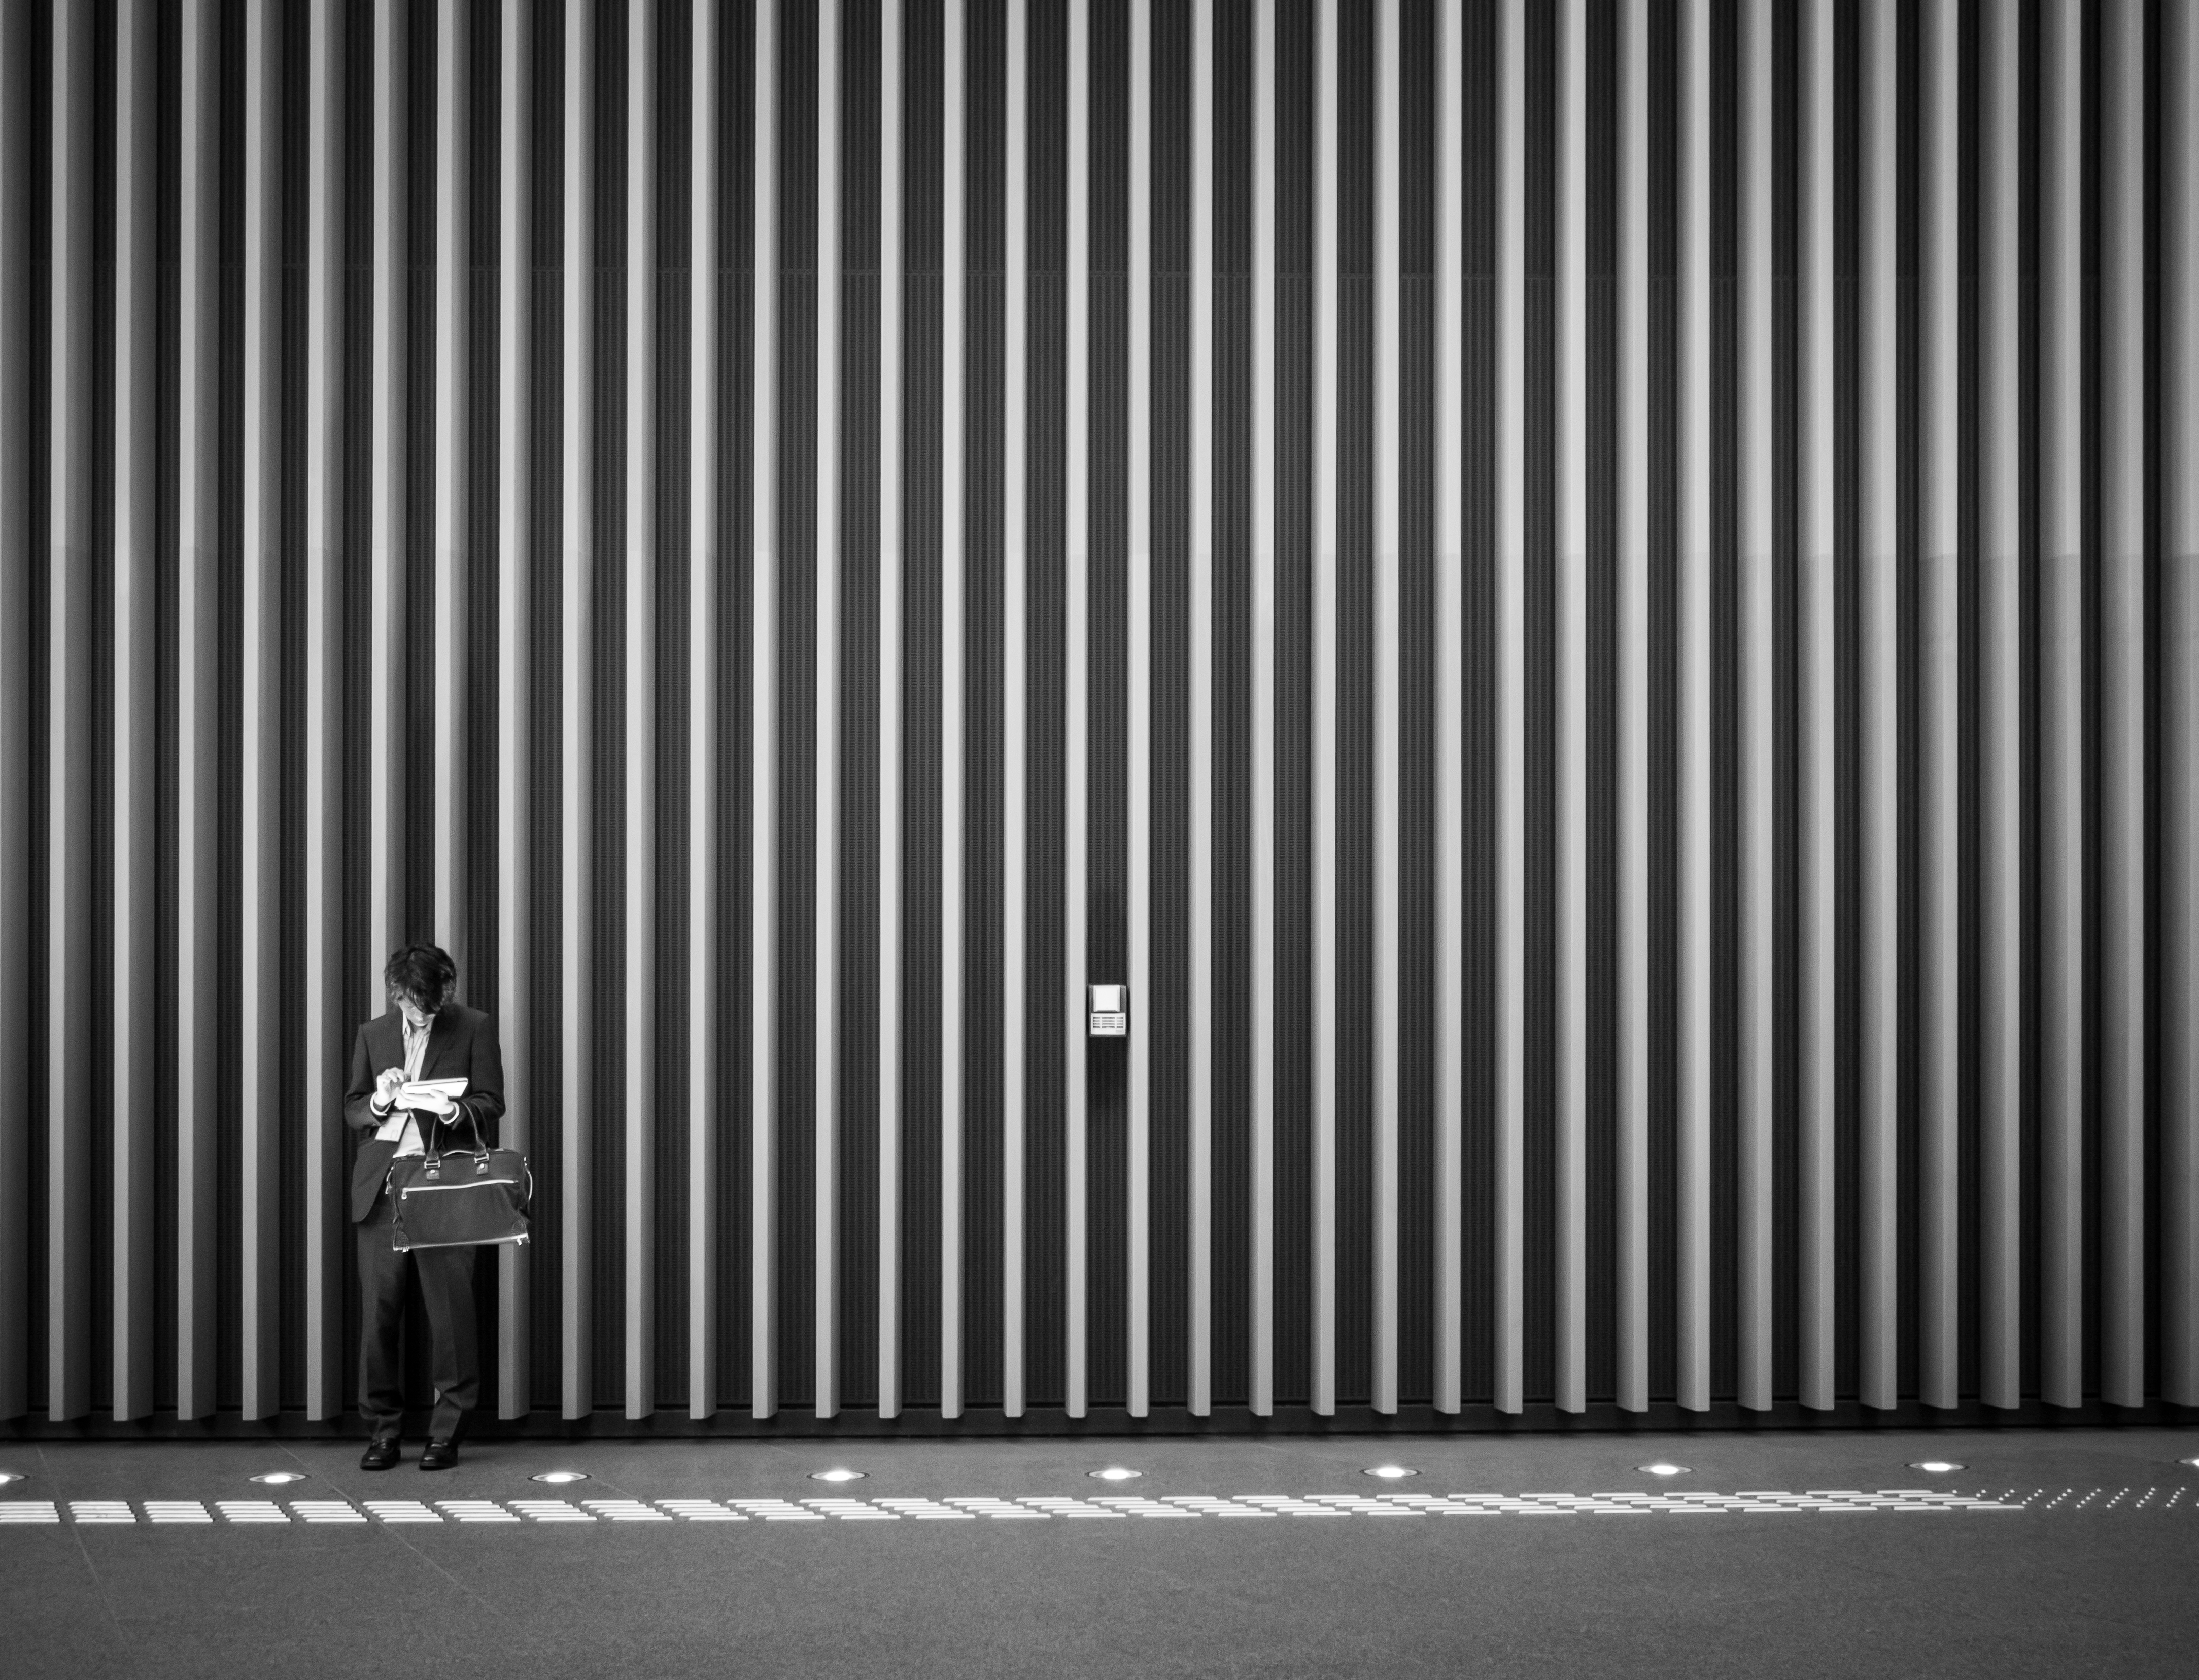
black and white, white, street, photography, line, black, monochrome, door, interior design, streetphotography, flickr, thomas, design, olympus, omd, fuji, roche, leica, monochrom, leuthard, hcb, thomasleuthard, monochrome photography, window covering